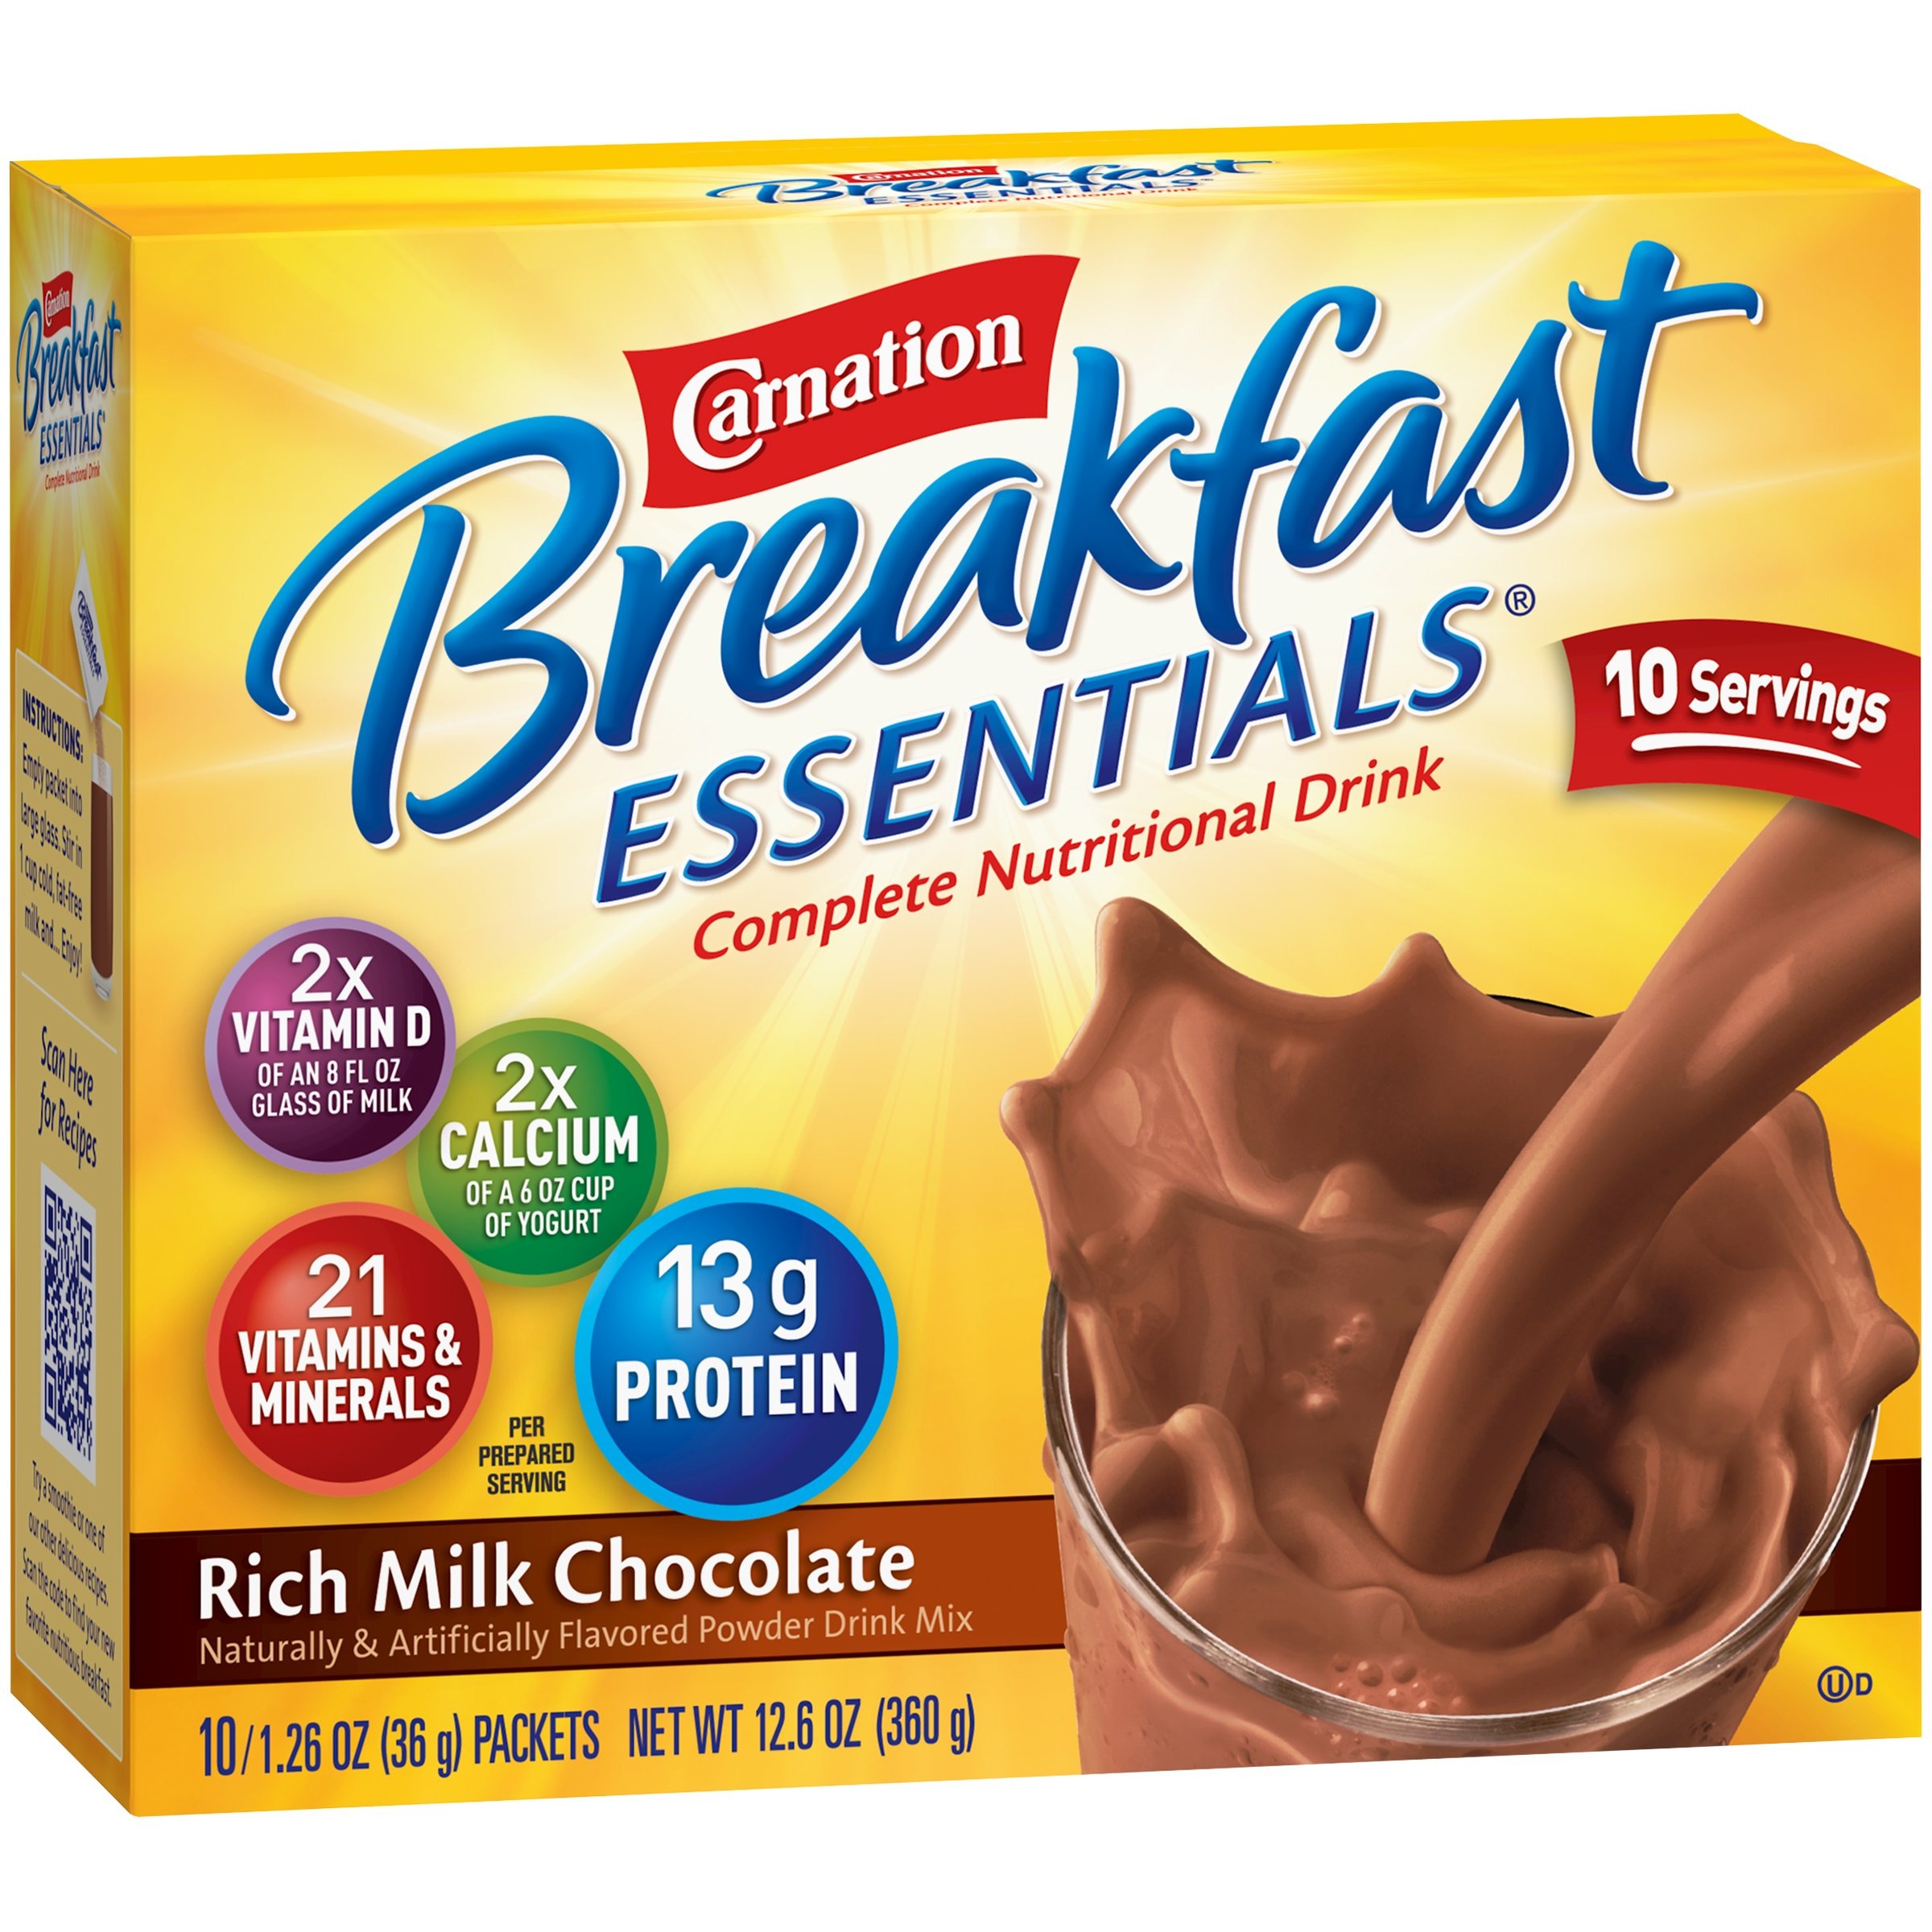
Item Name: CARN INSTBRK-MLK CH 10P 12.6OZ
Bullet Point 1: Carnation Breakfast Essentials Complete Nutritional Drink provides great nutrition at home or on-the go to help you start your day right!
Bullet Point 2: Each prepared serving of Carnation Breakfast Essentials offers 2X the protein of an egg, 2X the calcium of a 6 oz cup of yogurt, 2X the Vitamin D of an 8 fl oz glass of milk and 2X the Vitamin C of a 4 fl oz cup of orange juice
Bullet Point 3: Treat your family to rich chocolate flavor that delivers balanced nutrition.
Bullet Point 4: Suitable for gluten-free, kosher, fat-modified, cholesterol-restricted and lactose-free diets (Not for individuals with galactosemia)
Value: 12.6
Unit: Ounce

Price: 5.44